Strážce duší

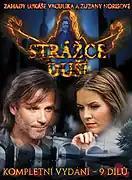

Strážce duší (Guardian of Souls) is a Czech adventure television series produced by Czech Television.